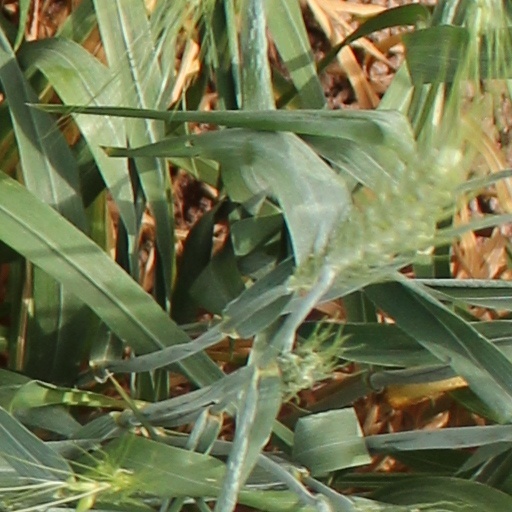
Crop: wheat